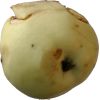
Label: Apple hit 1